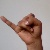
The image shows a hand gesture representing the letter 'J' in Indian Sign Language.